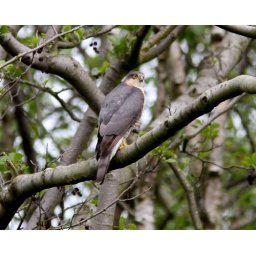
Male Sparrowhawk in a tree after his bath (see next photo)